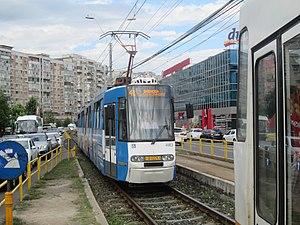
Le tramway de Bucarest est composé de 27 lignes exploitées par la Societatea de Transport București. C'est l'un des réseaux de tramway les plus étendus au monde et l'un des plus grands d'Europe après Moscou, Saint-Petersbourg, Budapest et Prague et Vienne.